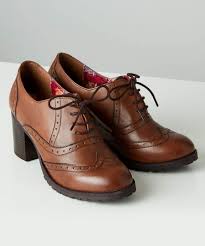
Label: Brogue